Leonid Kozhara

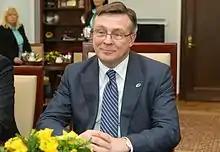
Kozhara in 2013

Leonid Oleksandrovych Kozhara (Russian: Леонид Александрович Кожара, born 14 January 1963) is a former Minister of Foreign Affairs of Ukraine. In 2013 he was the OSCE's (Organization for Security and Co-operation in Europe) Chairperson-in-Office, during the Ukrainian presidency of the OSCE.